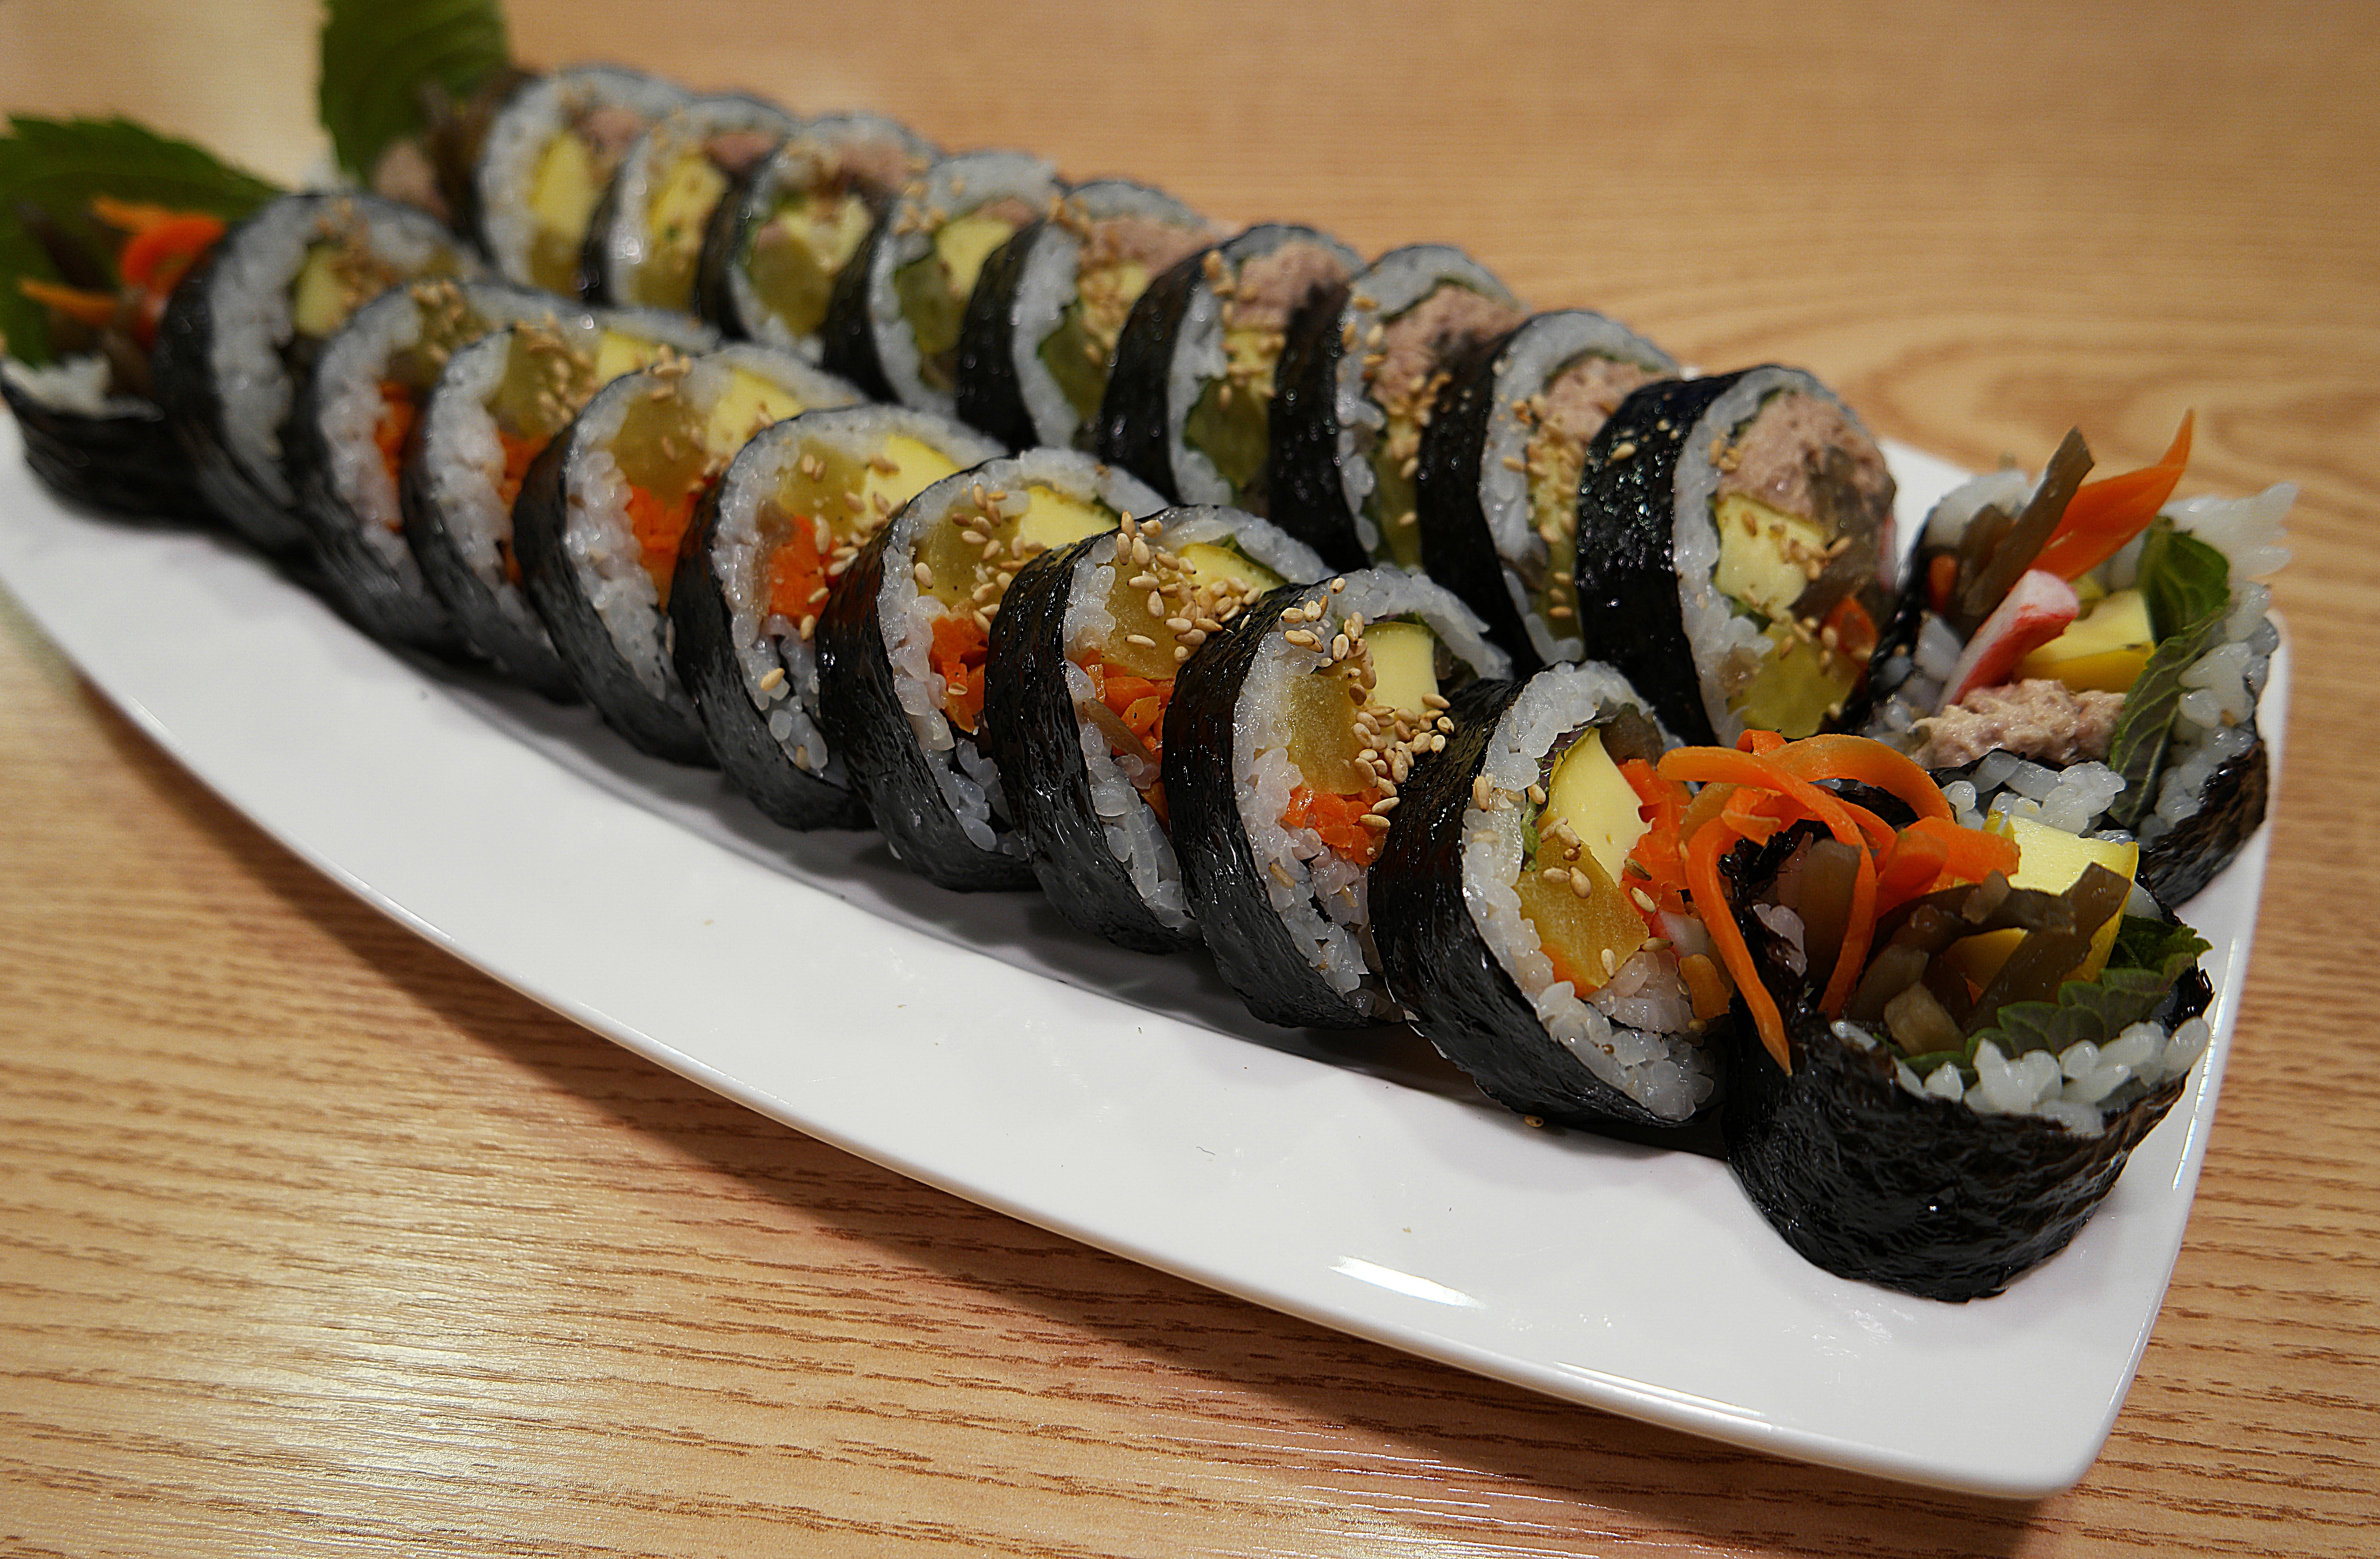
dish, food, fish, cuisine, sardine, asian food, sushi, food photography, korean food, lol, kim rice, gimbap, california roll